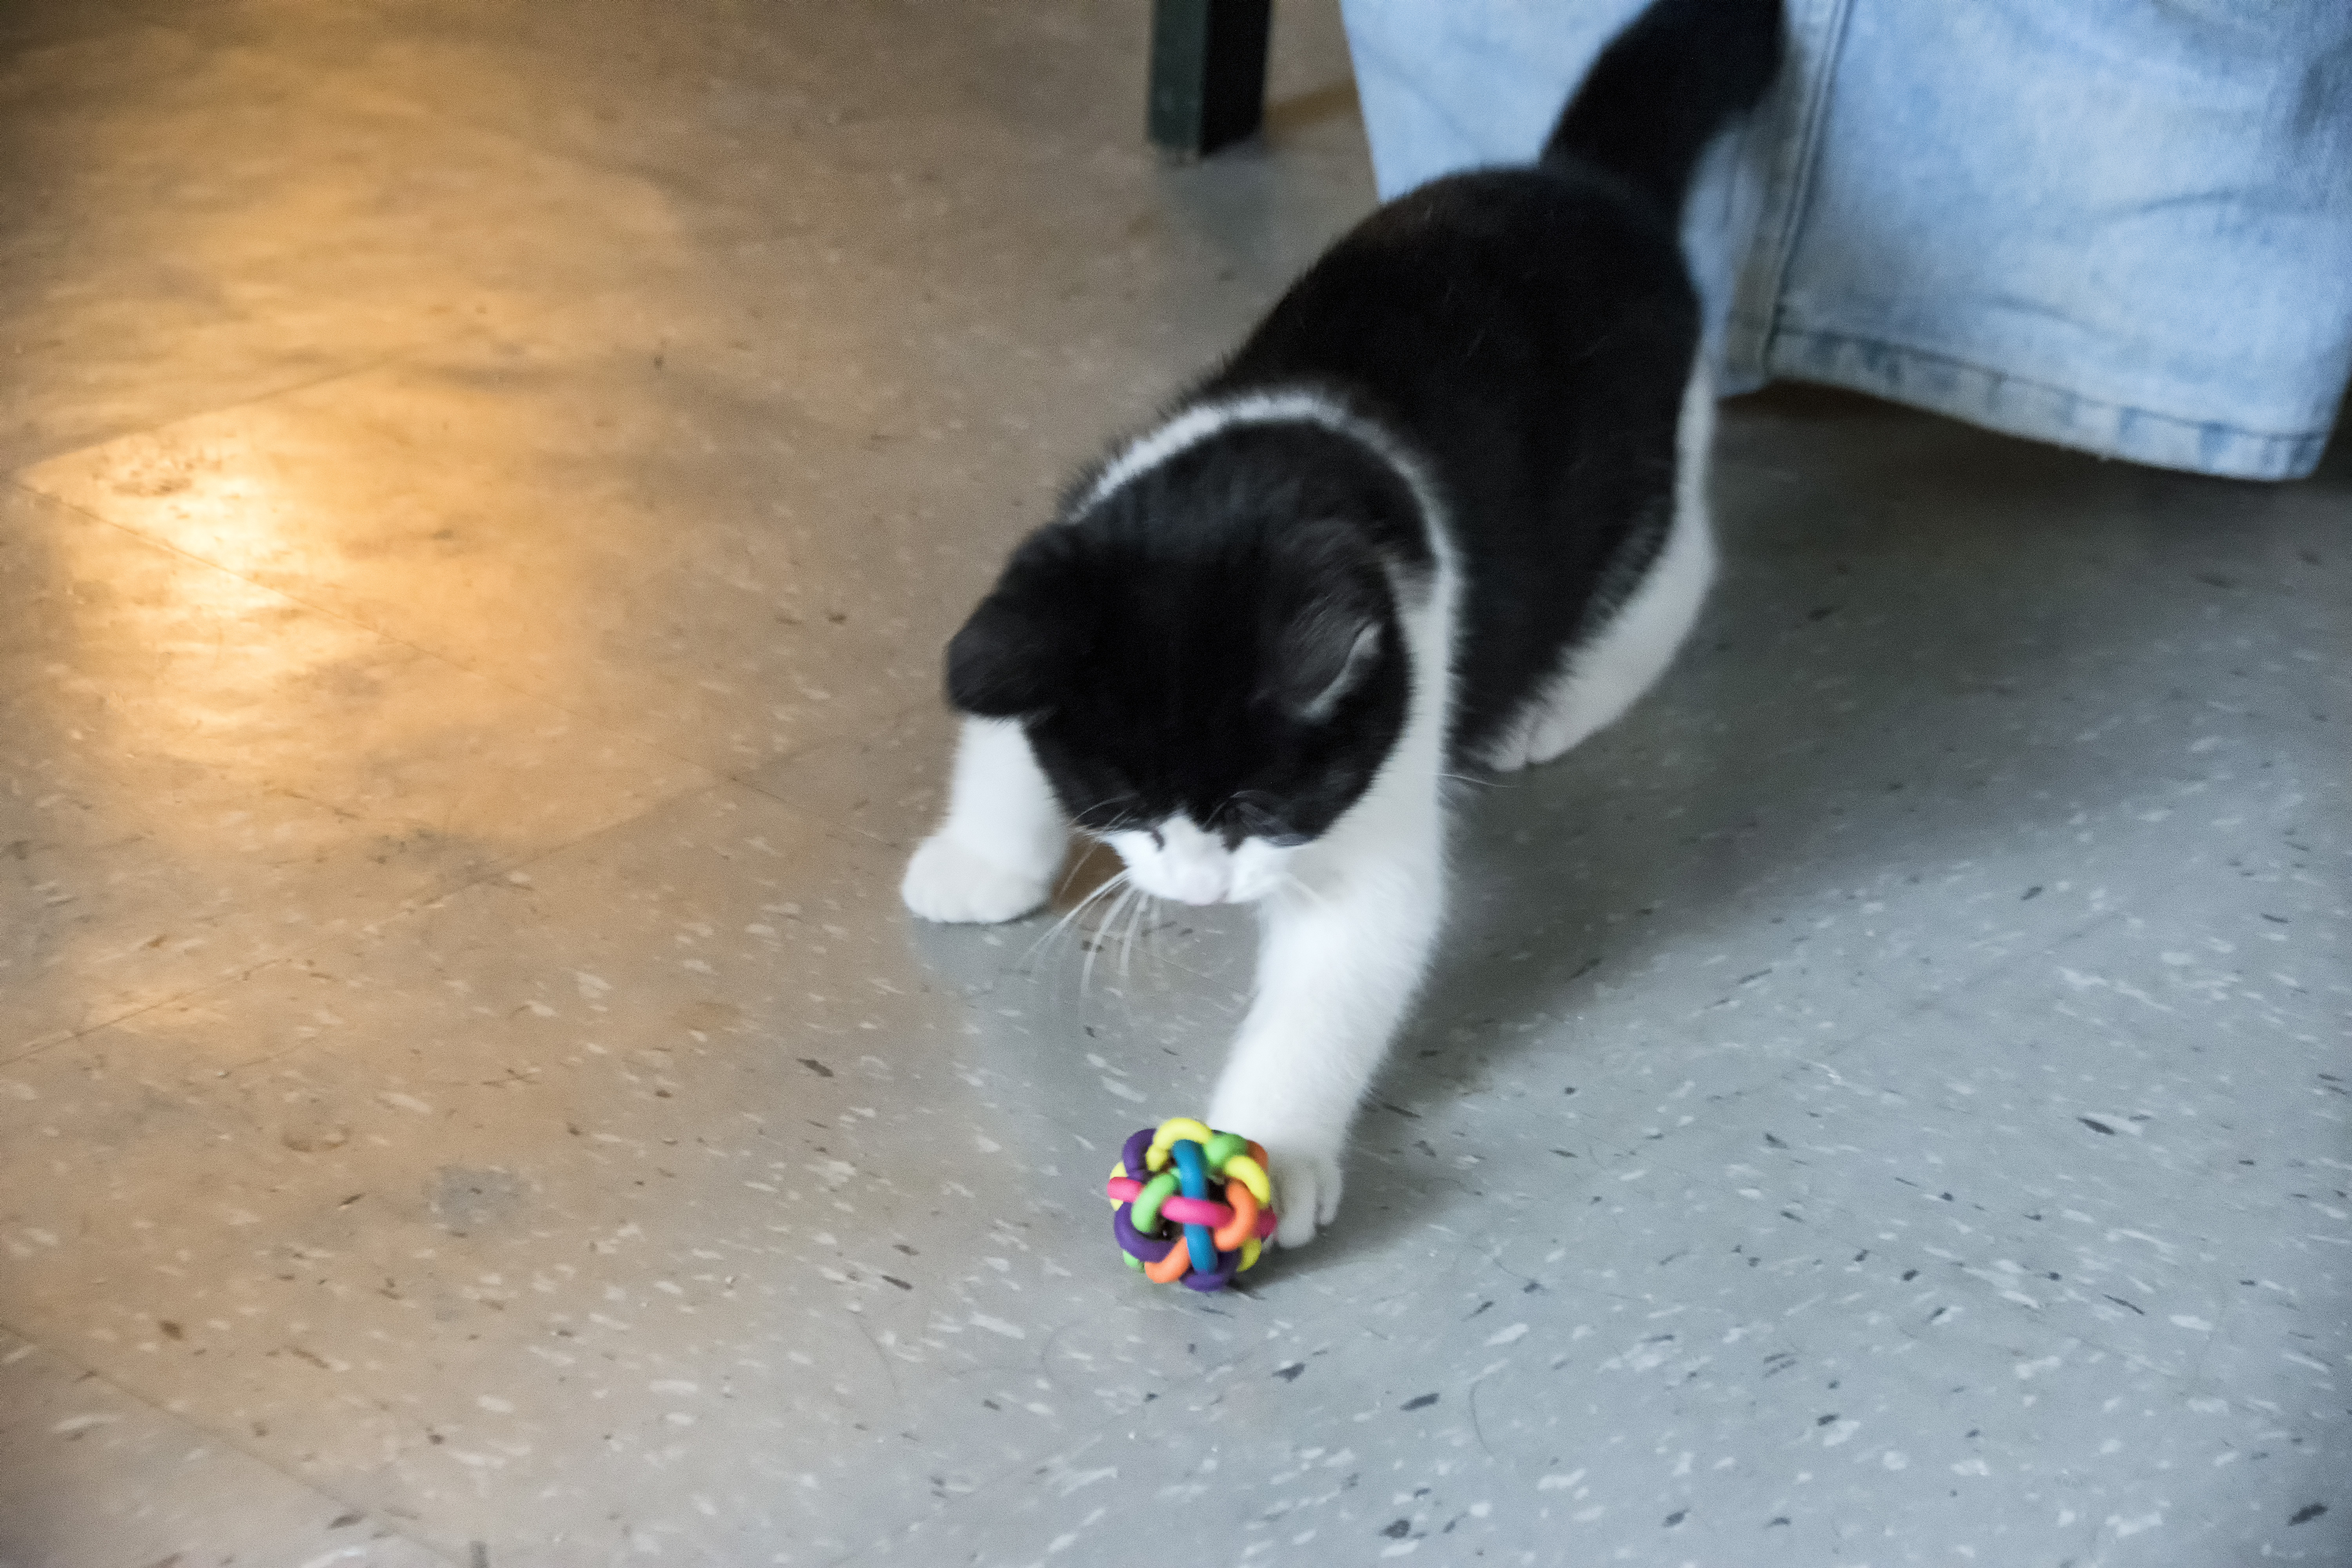
dog, cat, mammal, canada, vertebrate, chat, quebec, akita, sherbrooke, siberian husky, dog like mammal, dog breed group